Kürsat Güclü

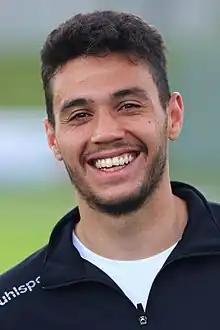
Güclü in 2018

Kürsat Güclü (born 13 May 1994) is an Austrian-Turkish football player. He plays for SV Lafnitz.